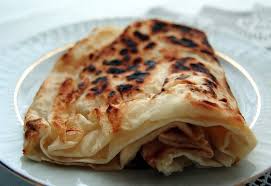
Yemek: gozleme